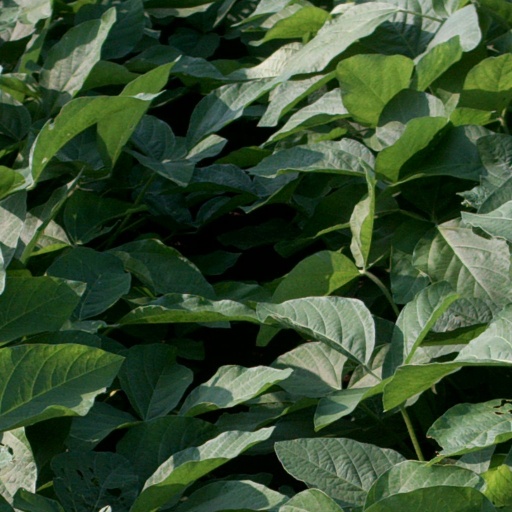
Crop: soybean